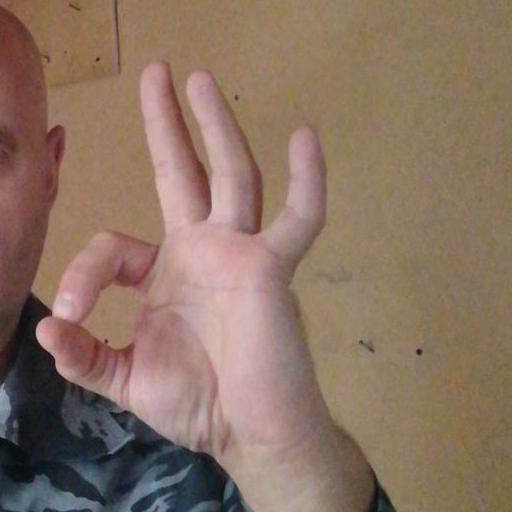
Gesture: ok